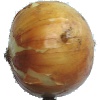
Label: white_onion